Drovers' road

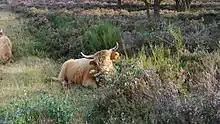
Cattle grazing on the long acre

The "long acre" is a traditional term for wide grassy road verges. In some places, such as Australia, New Zealand, and parts of the British Isles, rural roads are often separated from adjoining paddocks and fields by both a hedge or fence and a wide grass verge. Rather than leaving this verge fallow, farmers often tether livestock on it to use pasture feed (in the form of the grass) that would otherwise be wasted. Historically, the long acre was also grazed by herds or flocks moving from place to place, either on long journeys, or from one small local field to another. The long acre provided an important resource for such flocks and herds, perhaps forming a significant part of a small farmer's pasture. In Australia, the most common method of keeping grazing stock off a road is by the use of a portable electric fence, visible to the stock and to passing travellers as a single white tape. The use of the long acre as pasture has sometimes become formalised. For example, in parts of England, some have been registered as common land. In some cases the herbage of the drove was rented out to local farmers for grazing.